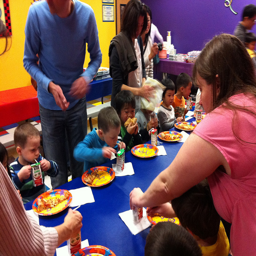
A group of children sitting at a table eating.
A colorful room with low benches and tables shows  a number of adults interacting with and overseeing tables full of small children with juice boxes and plate of food in front of them.
The kids are eating  pizza and drinking juice.
A birthday party for meeting excited to little kids
a group of kids sit around a table and eat